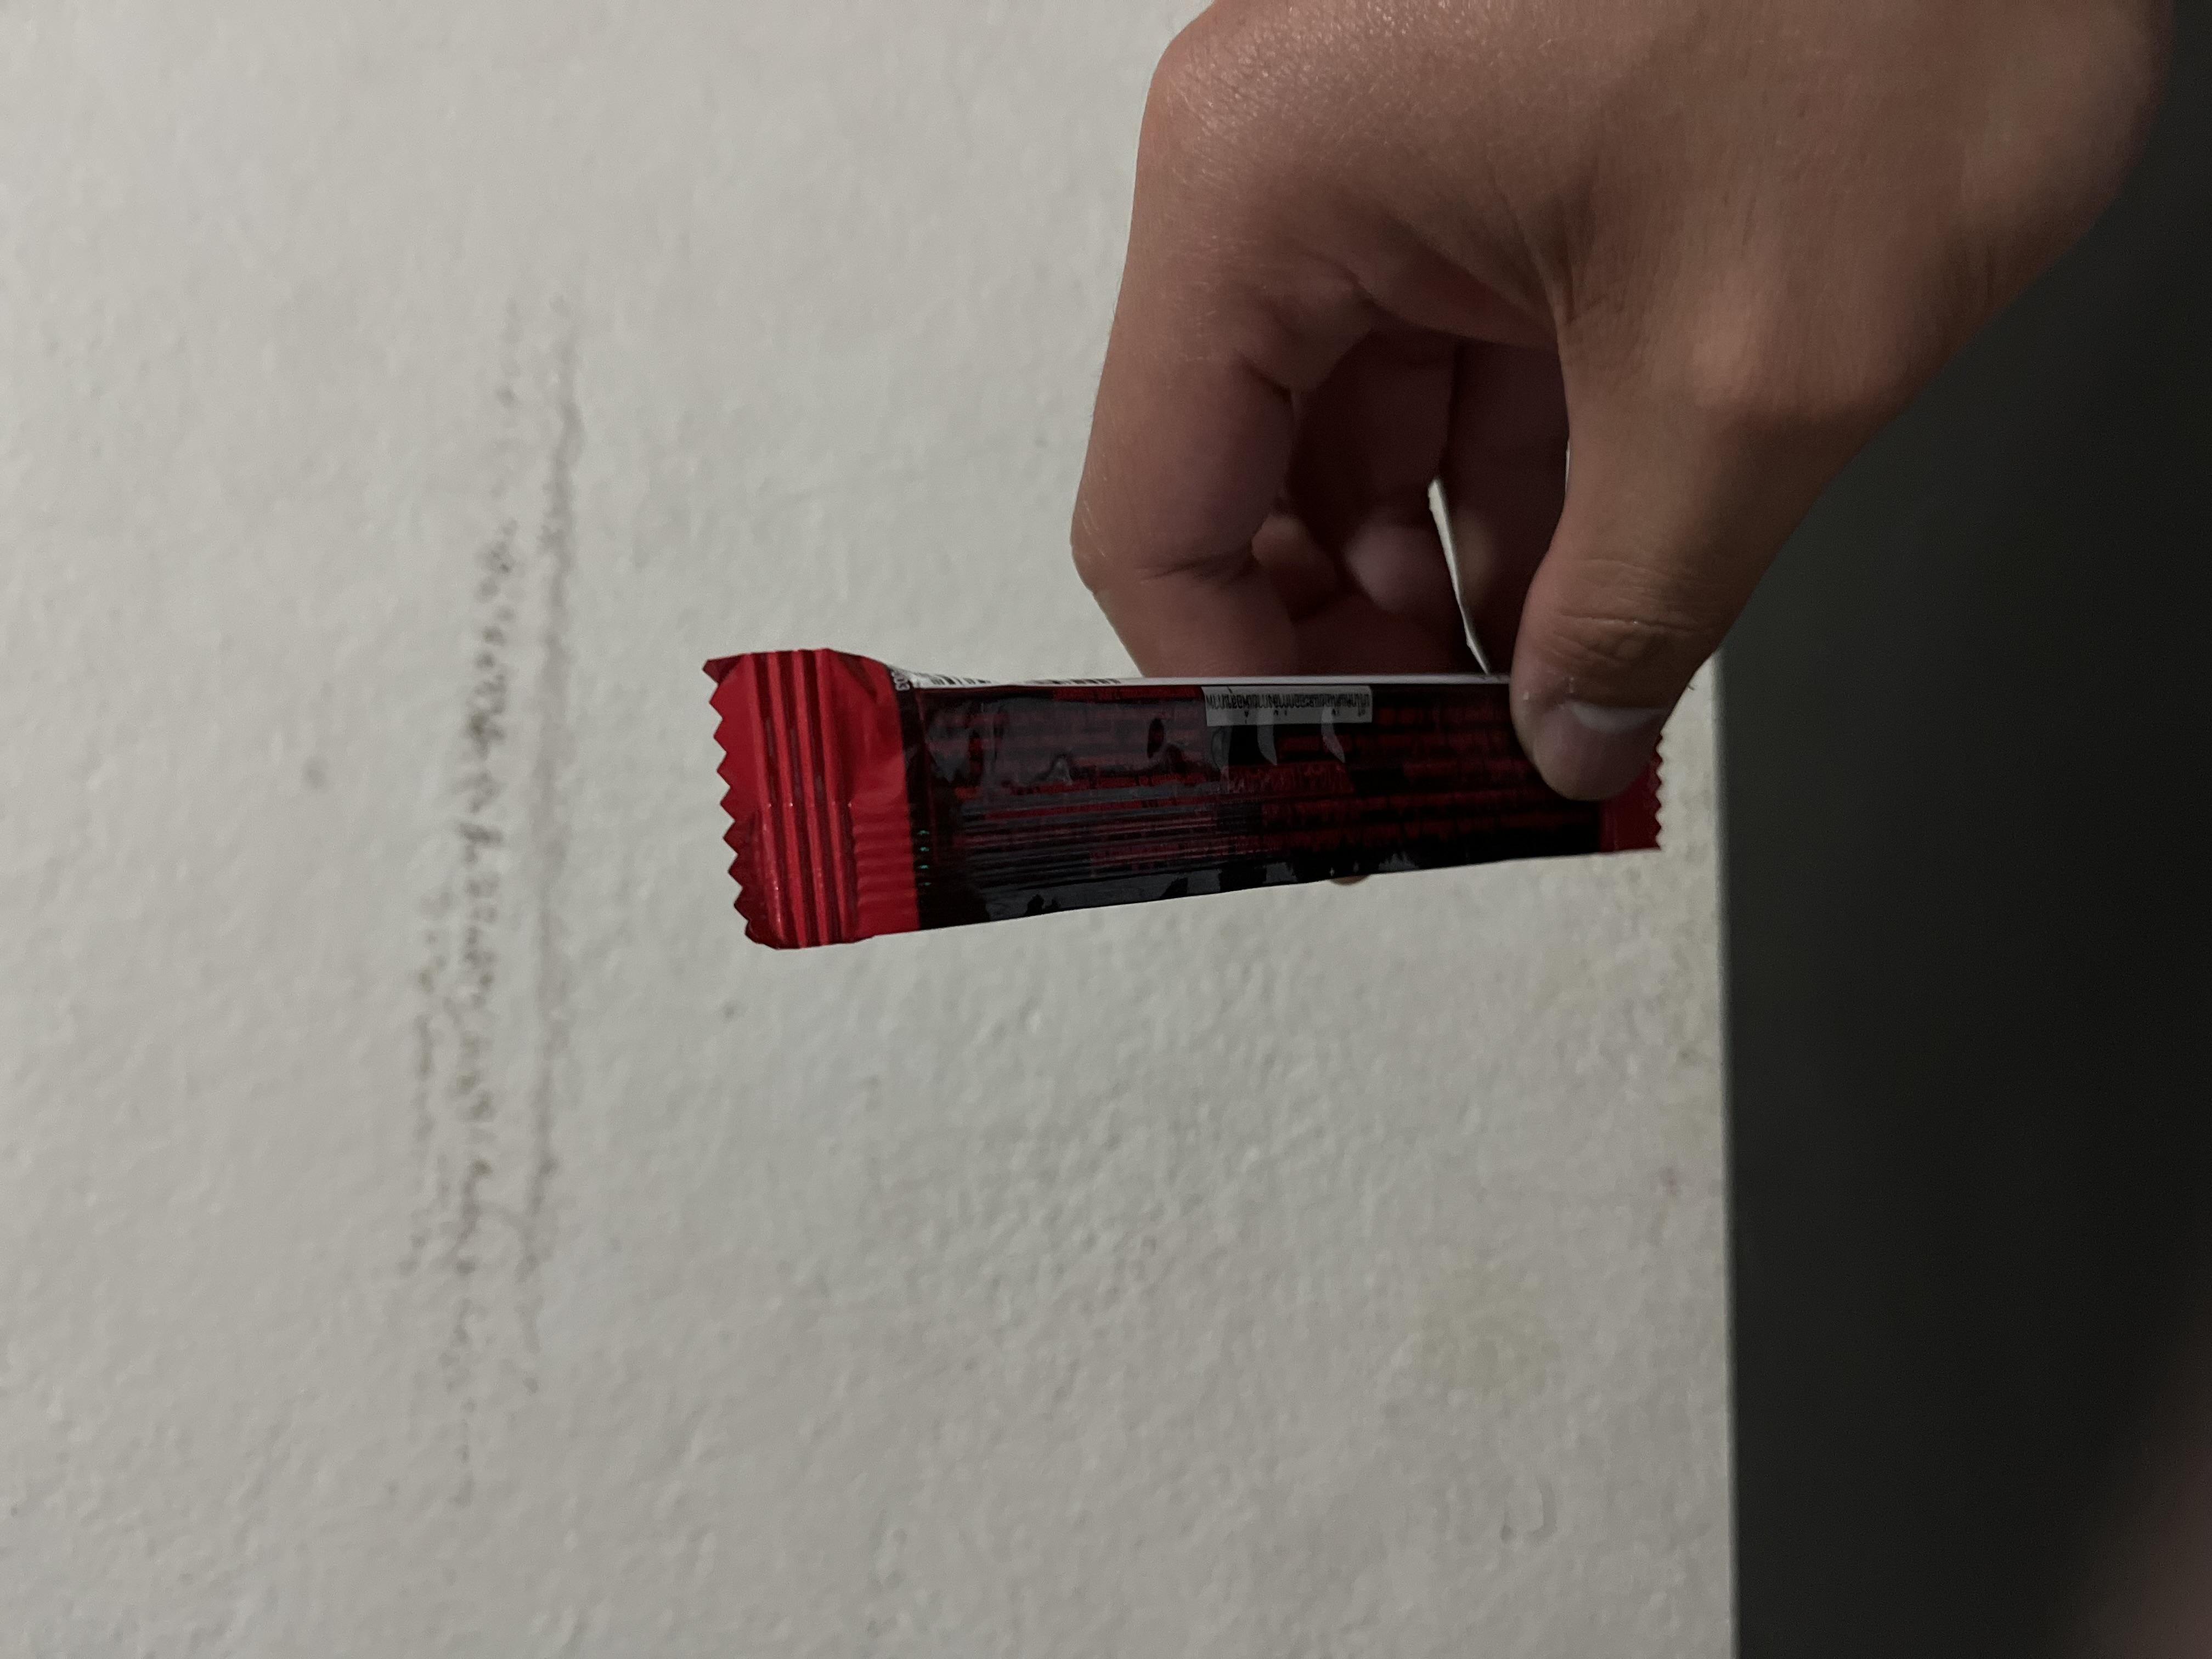
Label: plastics